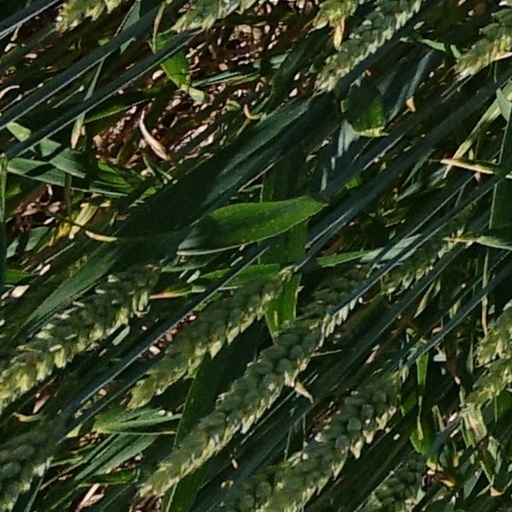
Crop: wheat